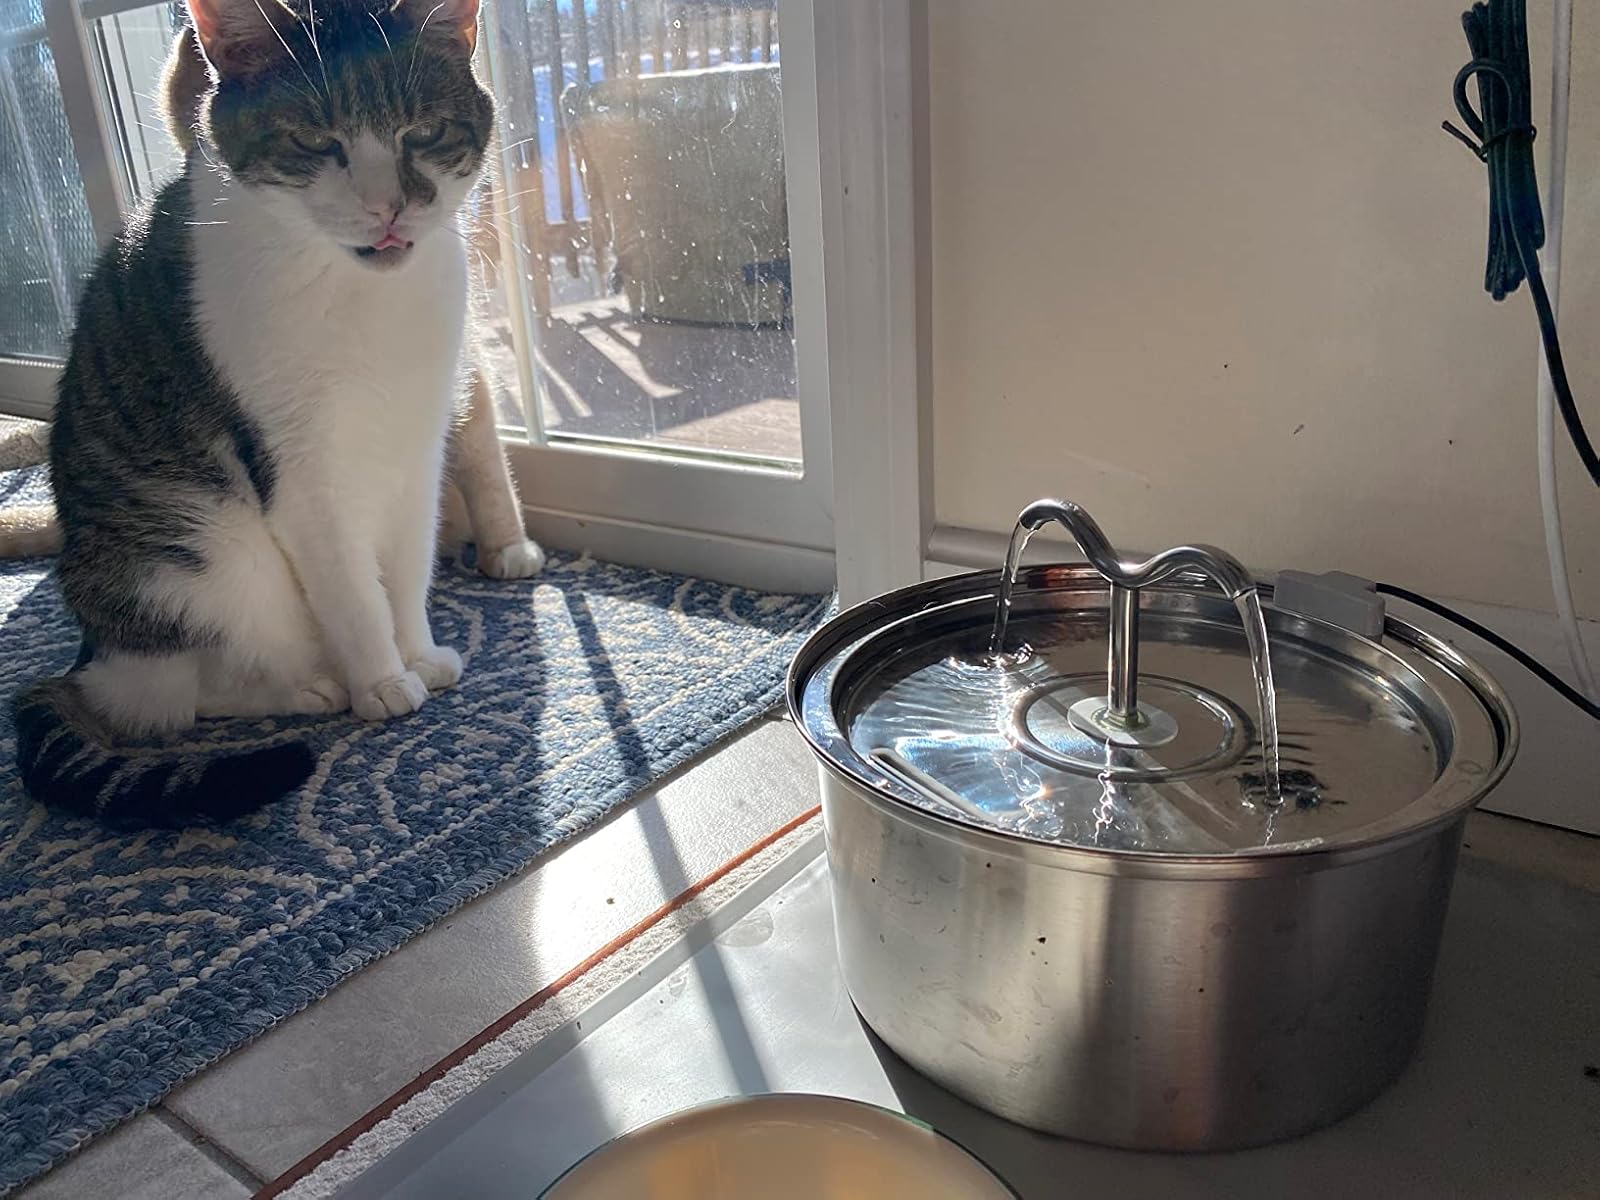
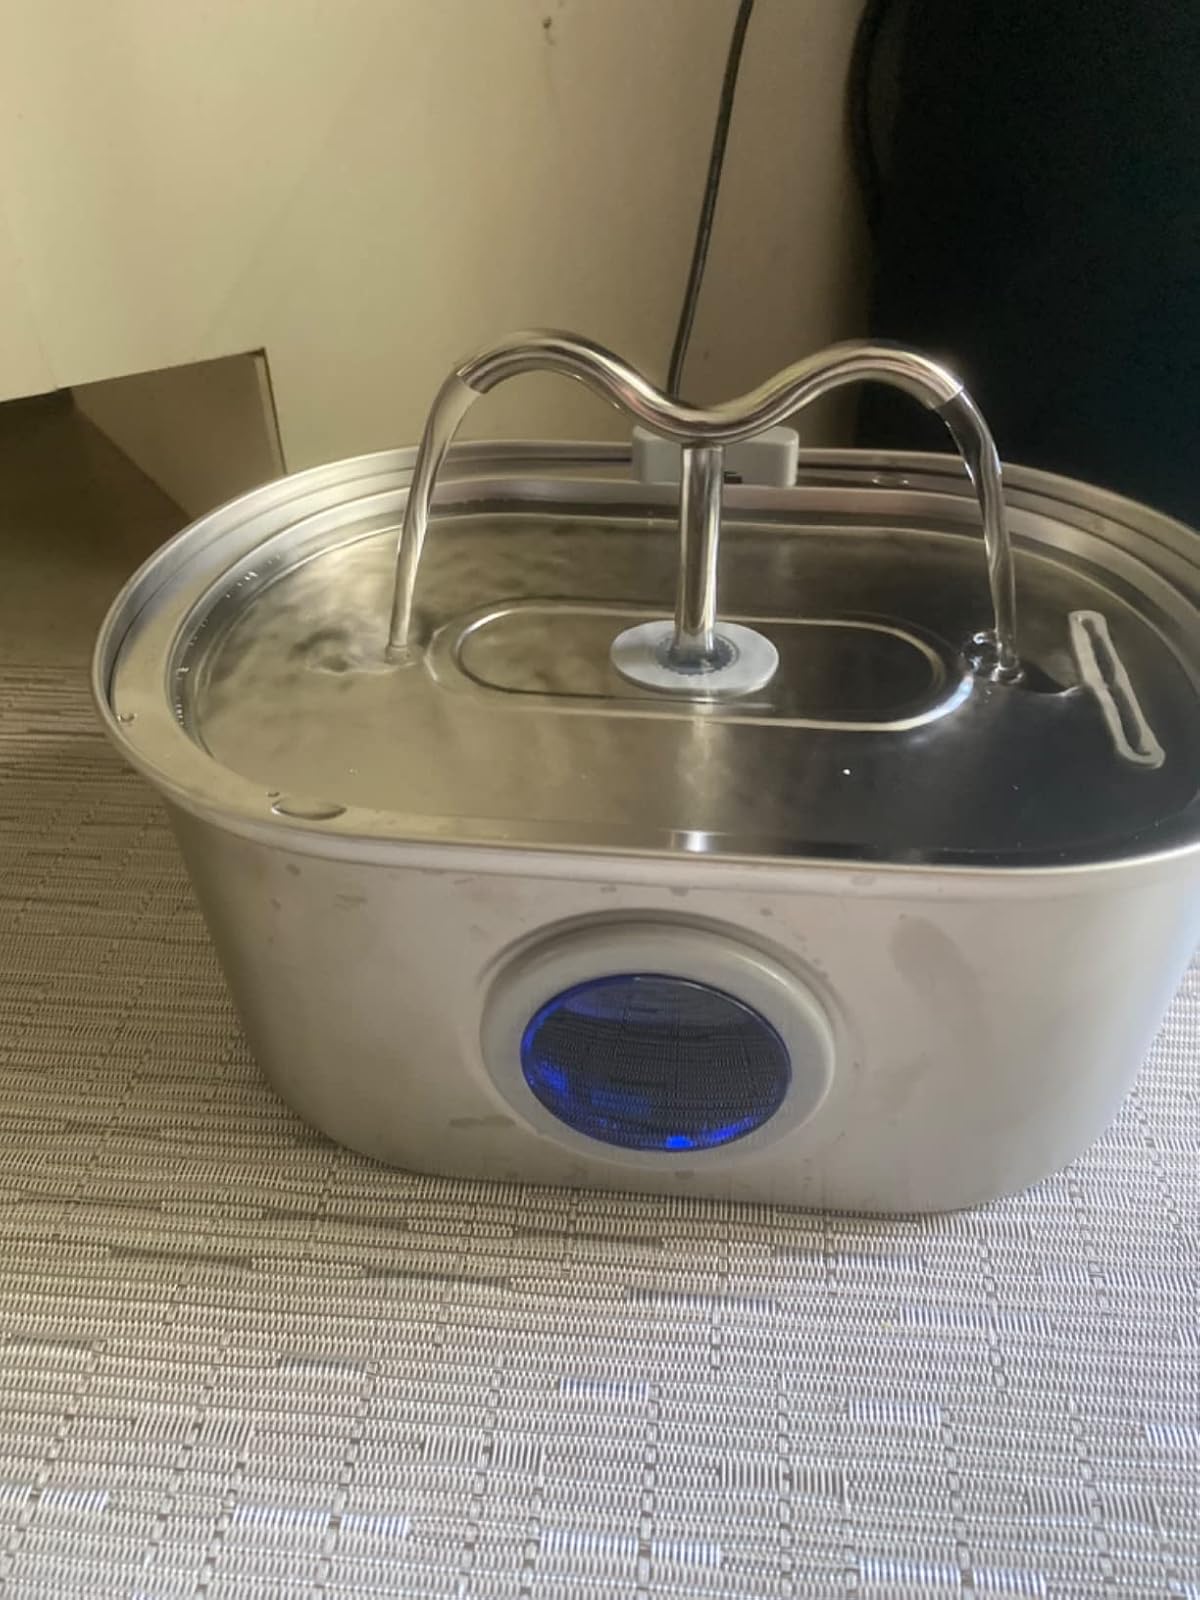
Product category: items_bowl
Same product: no